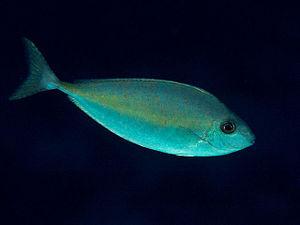
Les Poissons-licornes ou nasons forment un genre de la famille des Acanthuridae, les poissons-chirurgiens. C'est le seul genre dans la sous-famille des Nasinae.